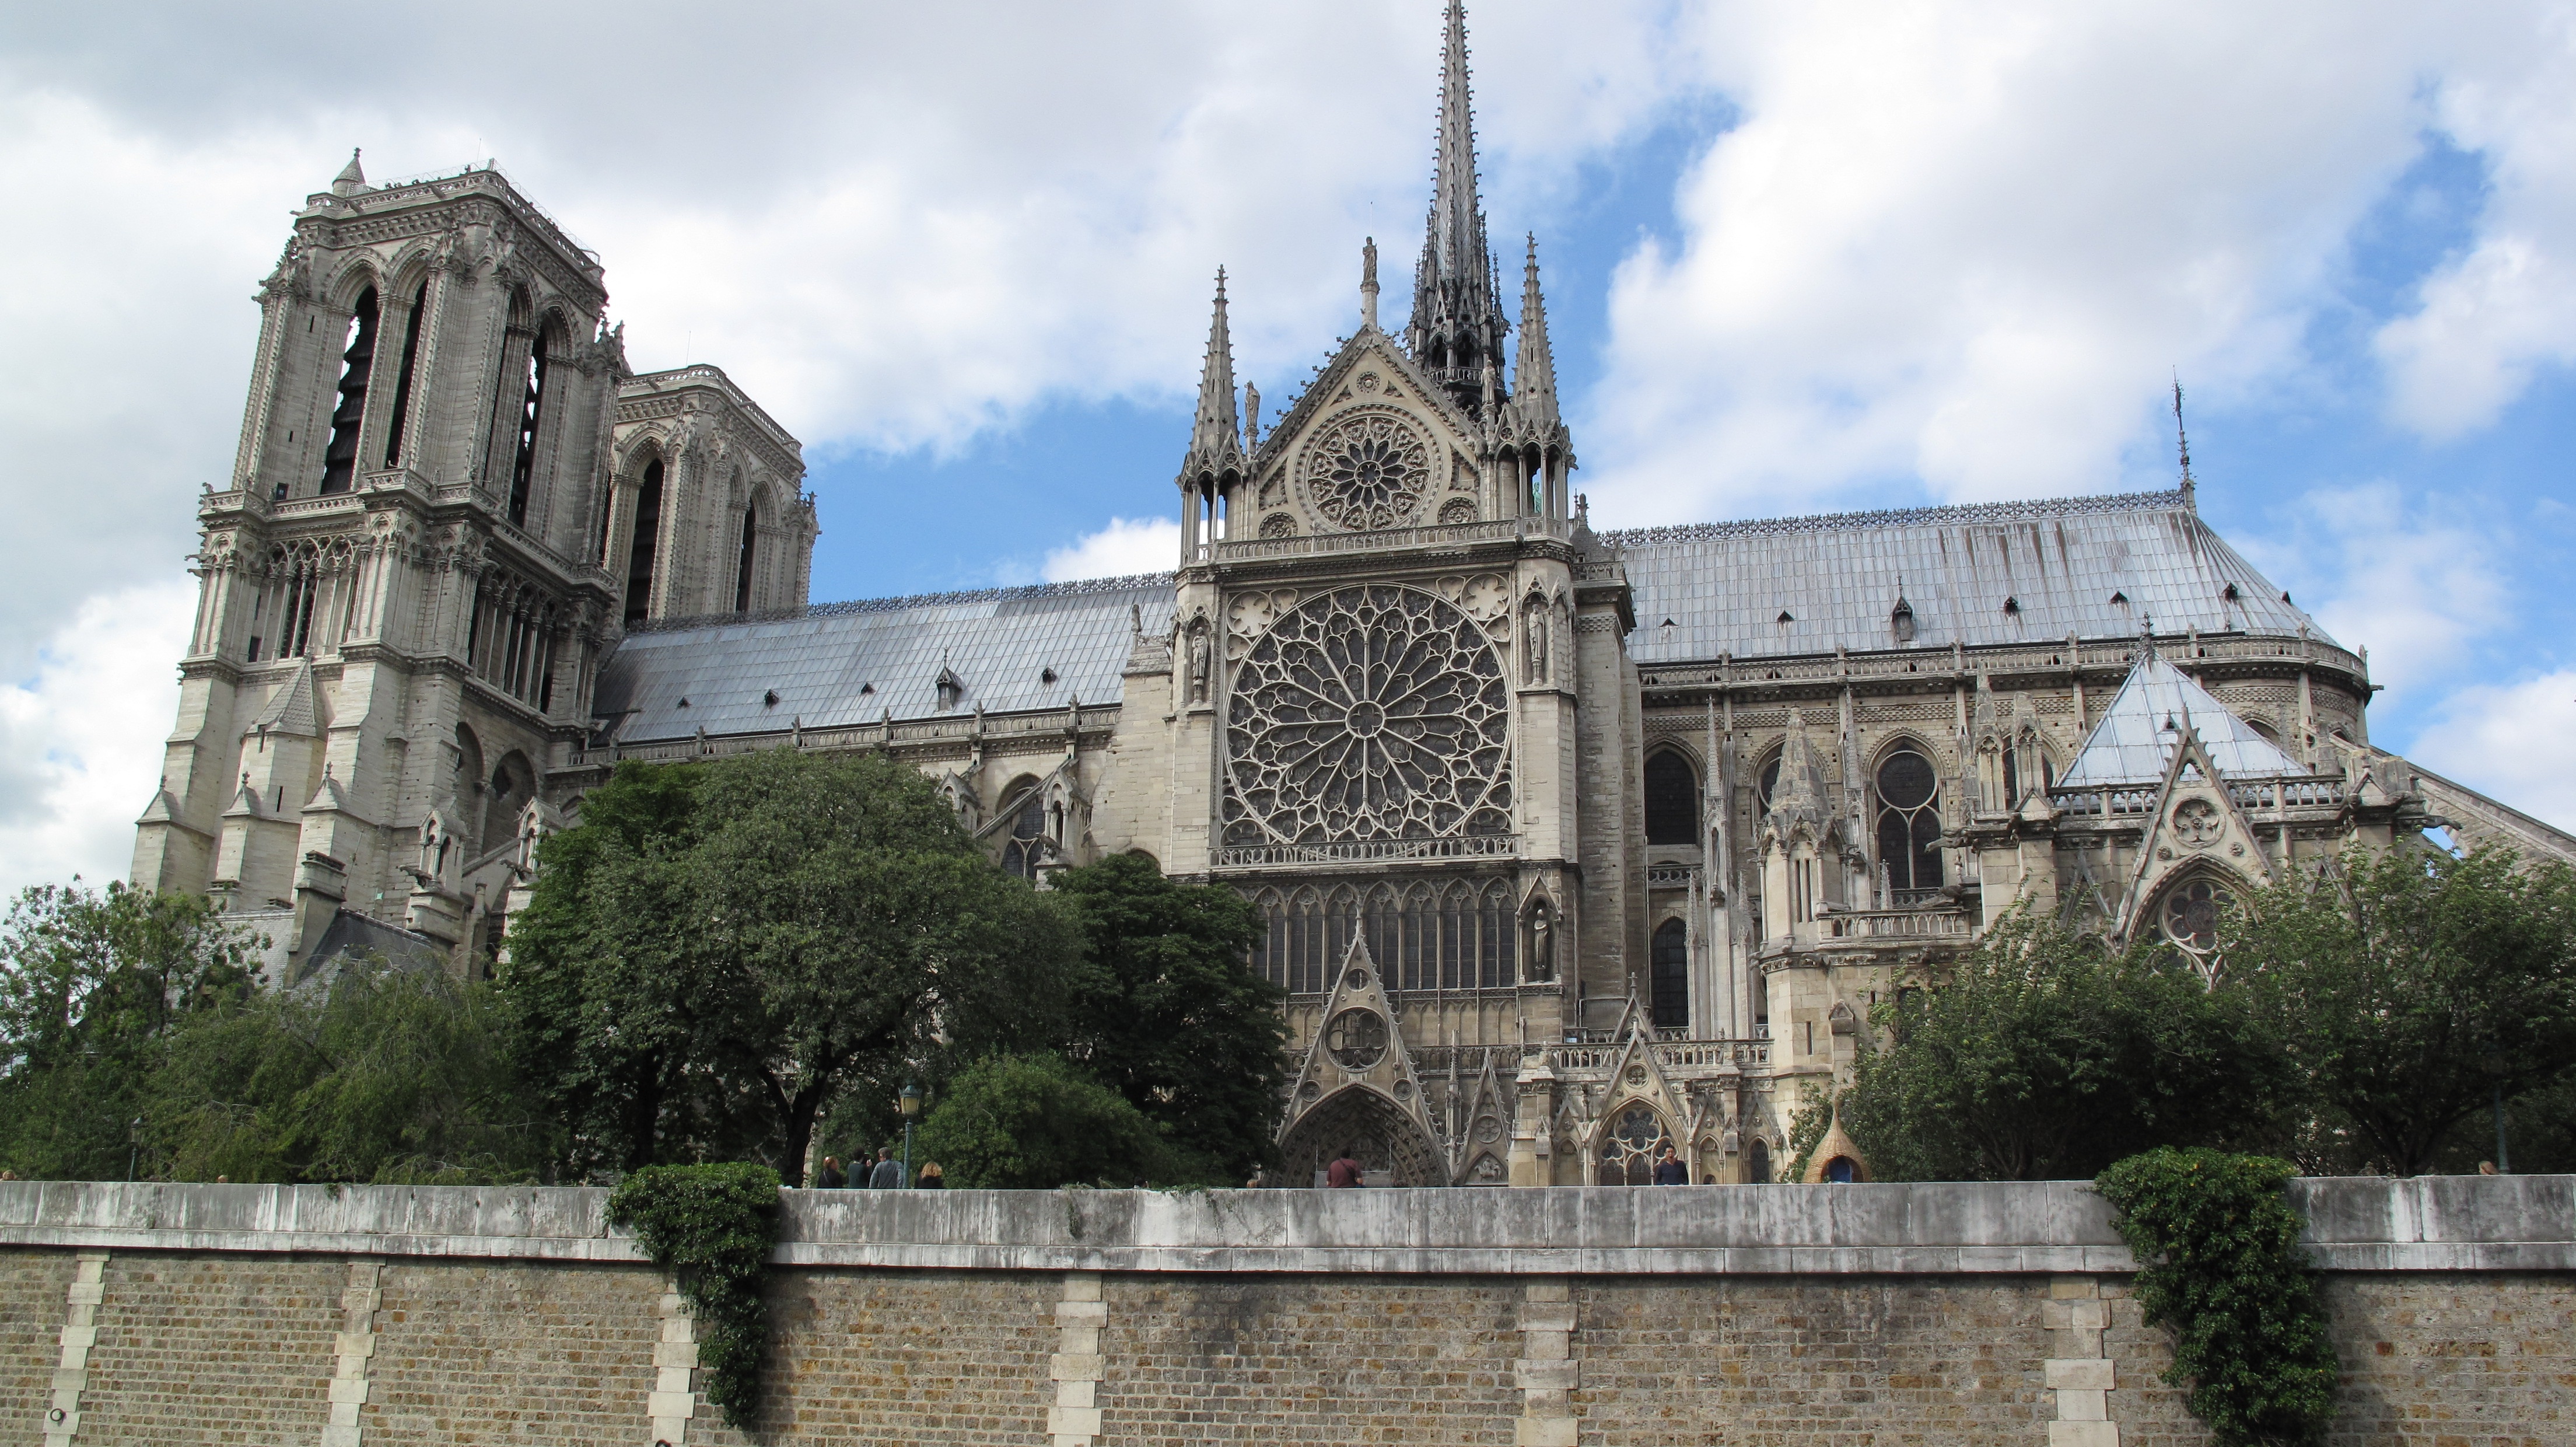
architecture, building, chateau, city, paris, travel, france, europe, landmark, facade, church, cathedral, historic, gothic, place of worship, french, monastery, european, famous, notre, dame, estate, parisian, notre dame, tours